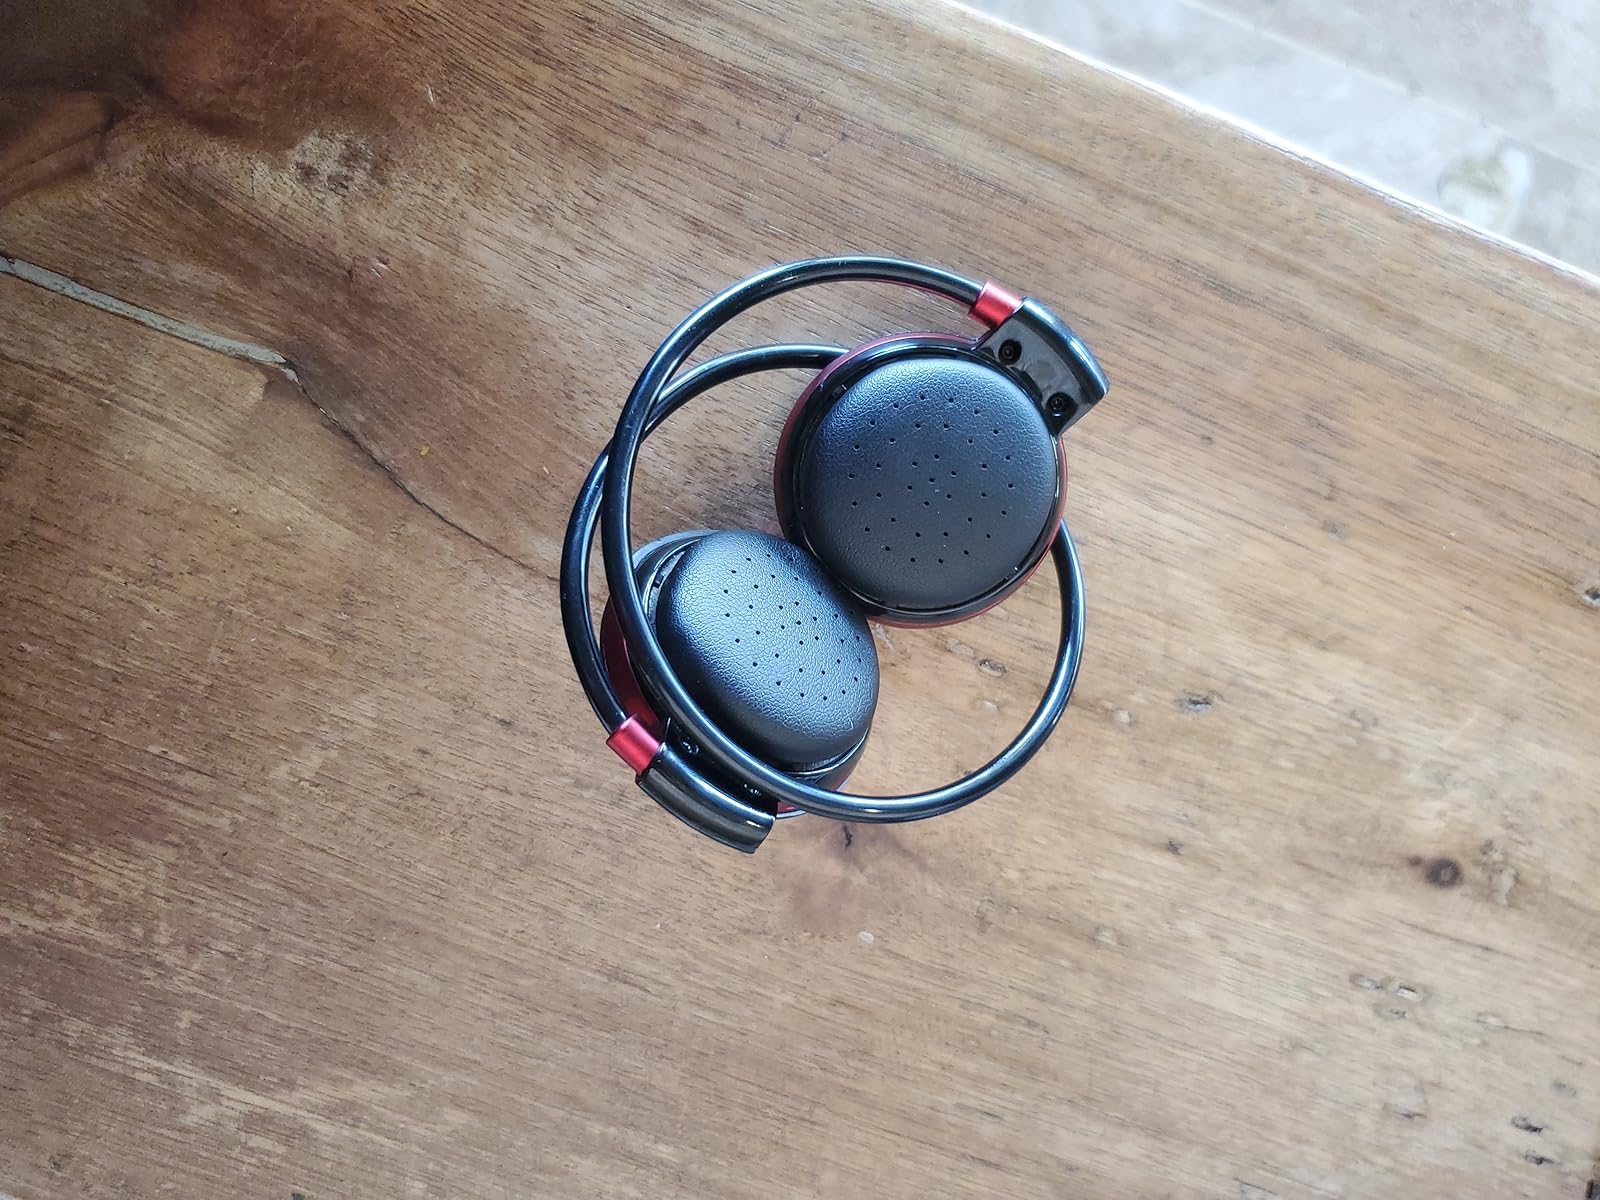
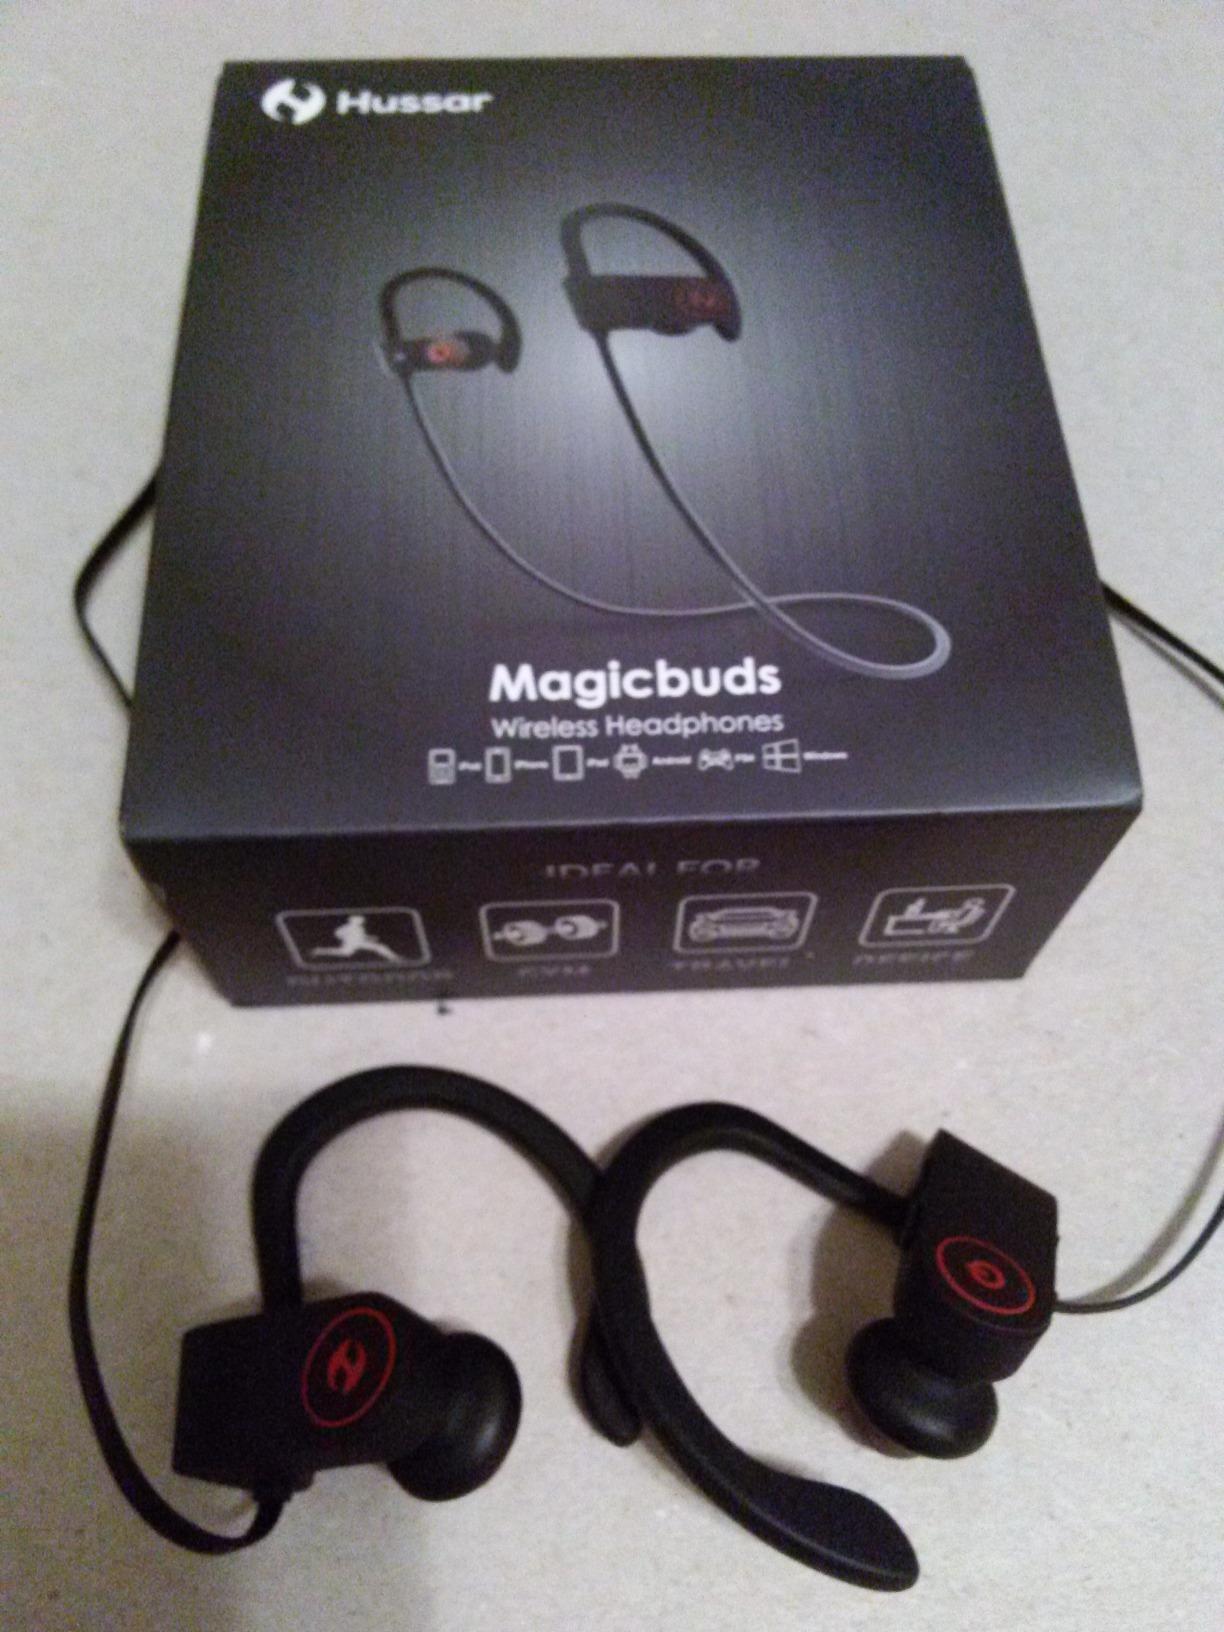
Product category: headphones
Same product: no